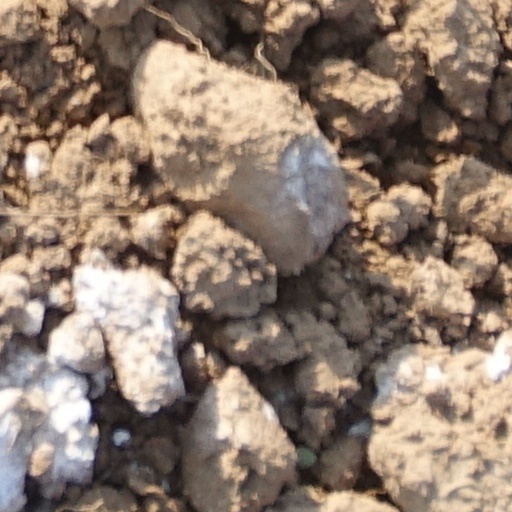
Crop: wheat